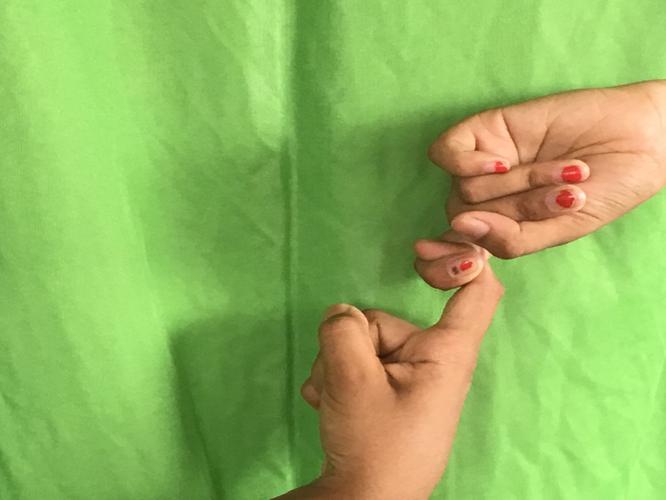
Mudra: Pasha
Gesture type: double_hand